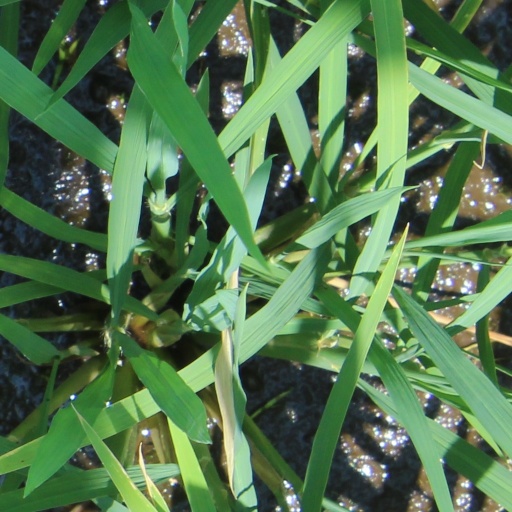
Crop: rice